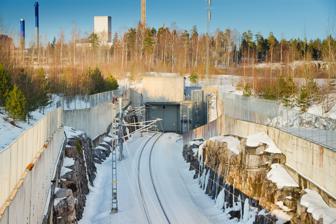
Building: Savio Rail Tunnel
Country: Finland
Year built: 2008
Railway tunnel in Finland Savio Rail Tunnel Overview Location Southern Finland Coordinates 60°15′39″N 25°7′48″E / 60.26083°N 25.13000°E / 60.26083; 25.13000 Start Savio , Kerava End Länsisalmi , Vantaa Operation Opened November 28, 2008 ( 2008-11-28 ) Operator VR Group Character Freight Technical Length 13.5 kilometres (8.4 mi) No. of tracks Single Track gauge 1,524 mm ( 5 ft ) Electrified 25 kV AC Operating speed 80 kilometres per hour (50 mph) Lowest elevation −20 metres (−66 ft) The Savio Rail Tunnel connects the Vuosaari Harbour with the Helsinki–Tampere main line in Kerava . It is near the capital city of Helsinki , Finland. The tunnel is single track, electrified and 13.5 kilometres long. Construction began in 2004, and the tunnel opened in November 2008. The tunnel is part of a 19-kilometre Vuosaari harbour rail . References